Baku Higher Oil School

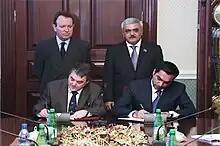
Mr Elmar Gasimov, Head of the Baku Higher Oil School, and Professor Steve Chapman, Principal of Heriot-Watt University, sign the agreement

Baku Higher Oil School students specialize in one of three areas: Petroleum Engineering, Chemical Engineering and Process Automation Engineering. Training at the bachelor's degree level in Petroleum Engineering and Chemical Engineering is conducted using Heriot-Watt University's programs and with the participation of its specialists, and students will receive diplomas from both BHOS and Heriot-Watt University.